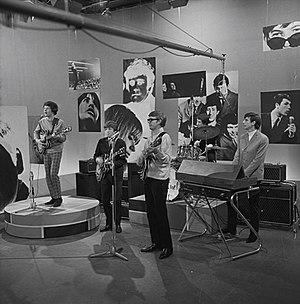
The Fortunes est un groupe de rock britannique des années 1960. Formé à Birmingham en Angleterre en 1963, le groupe était dans la lignée du mouvement British Beat.